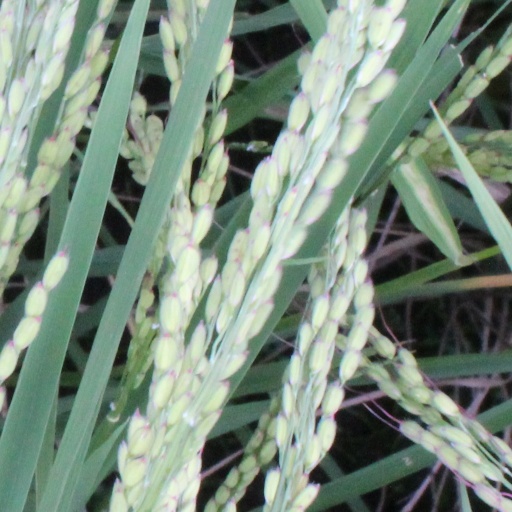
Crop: rice